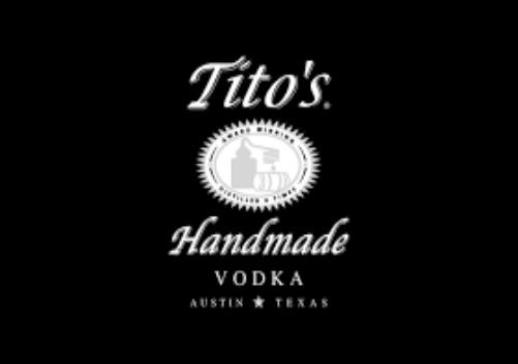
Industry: Food